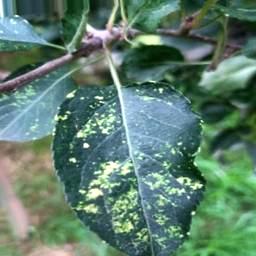
Label: Apple_Mosaic